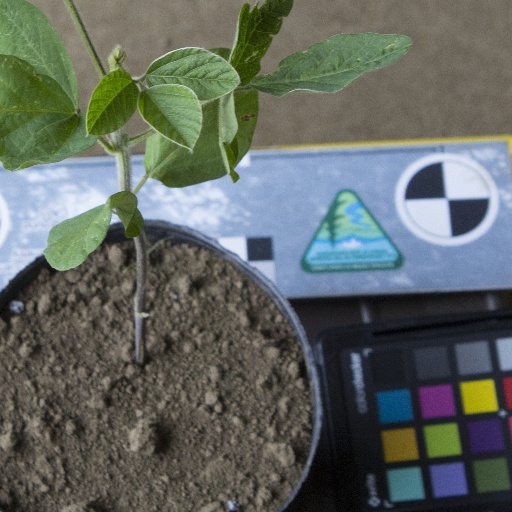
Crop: soybean